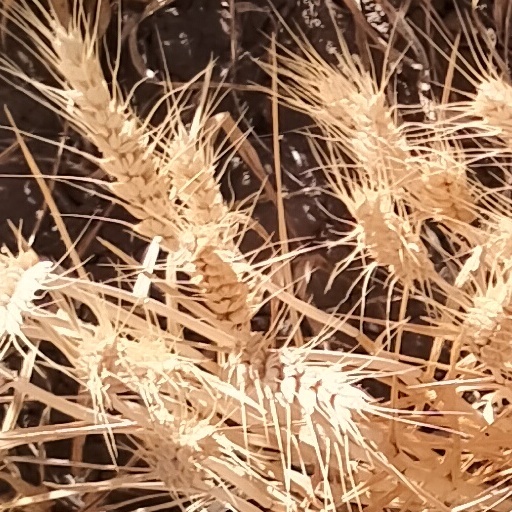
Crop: wheat